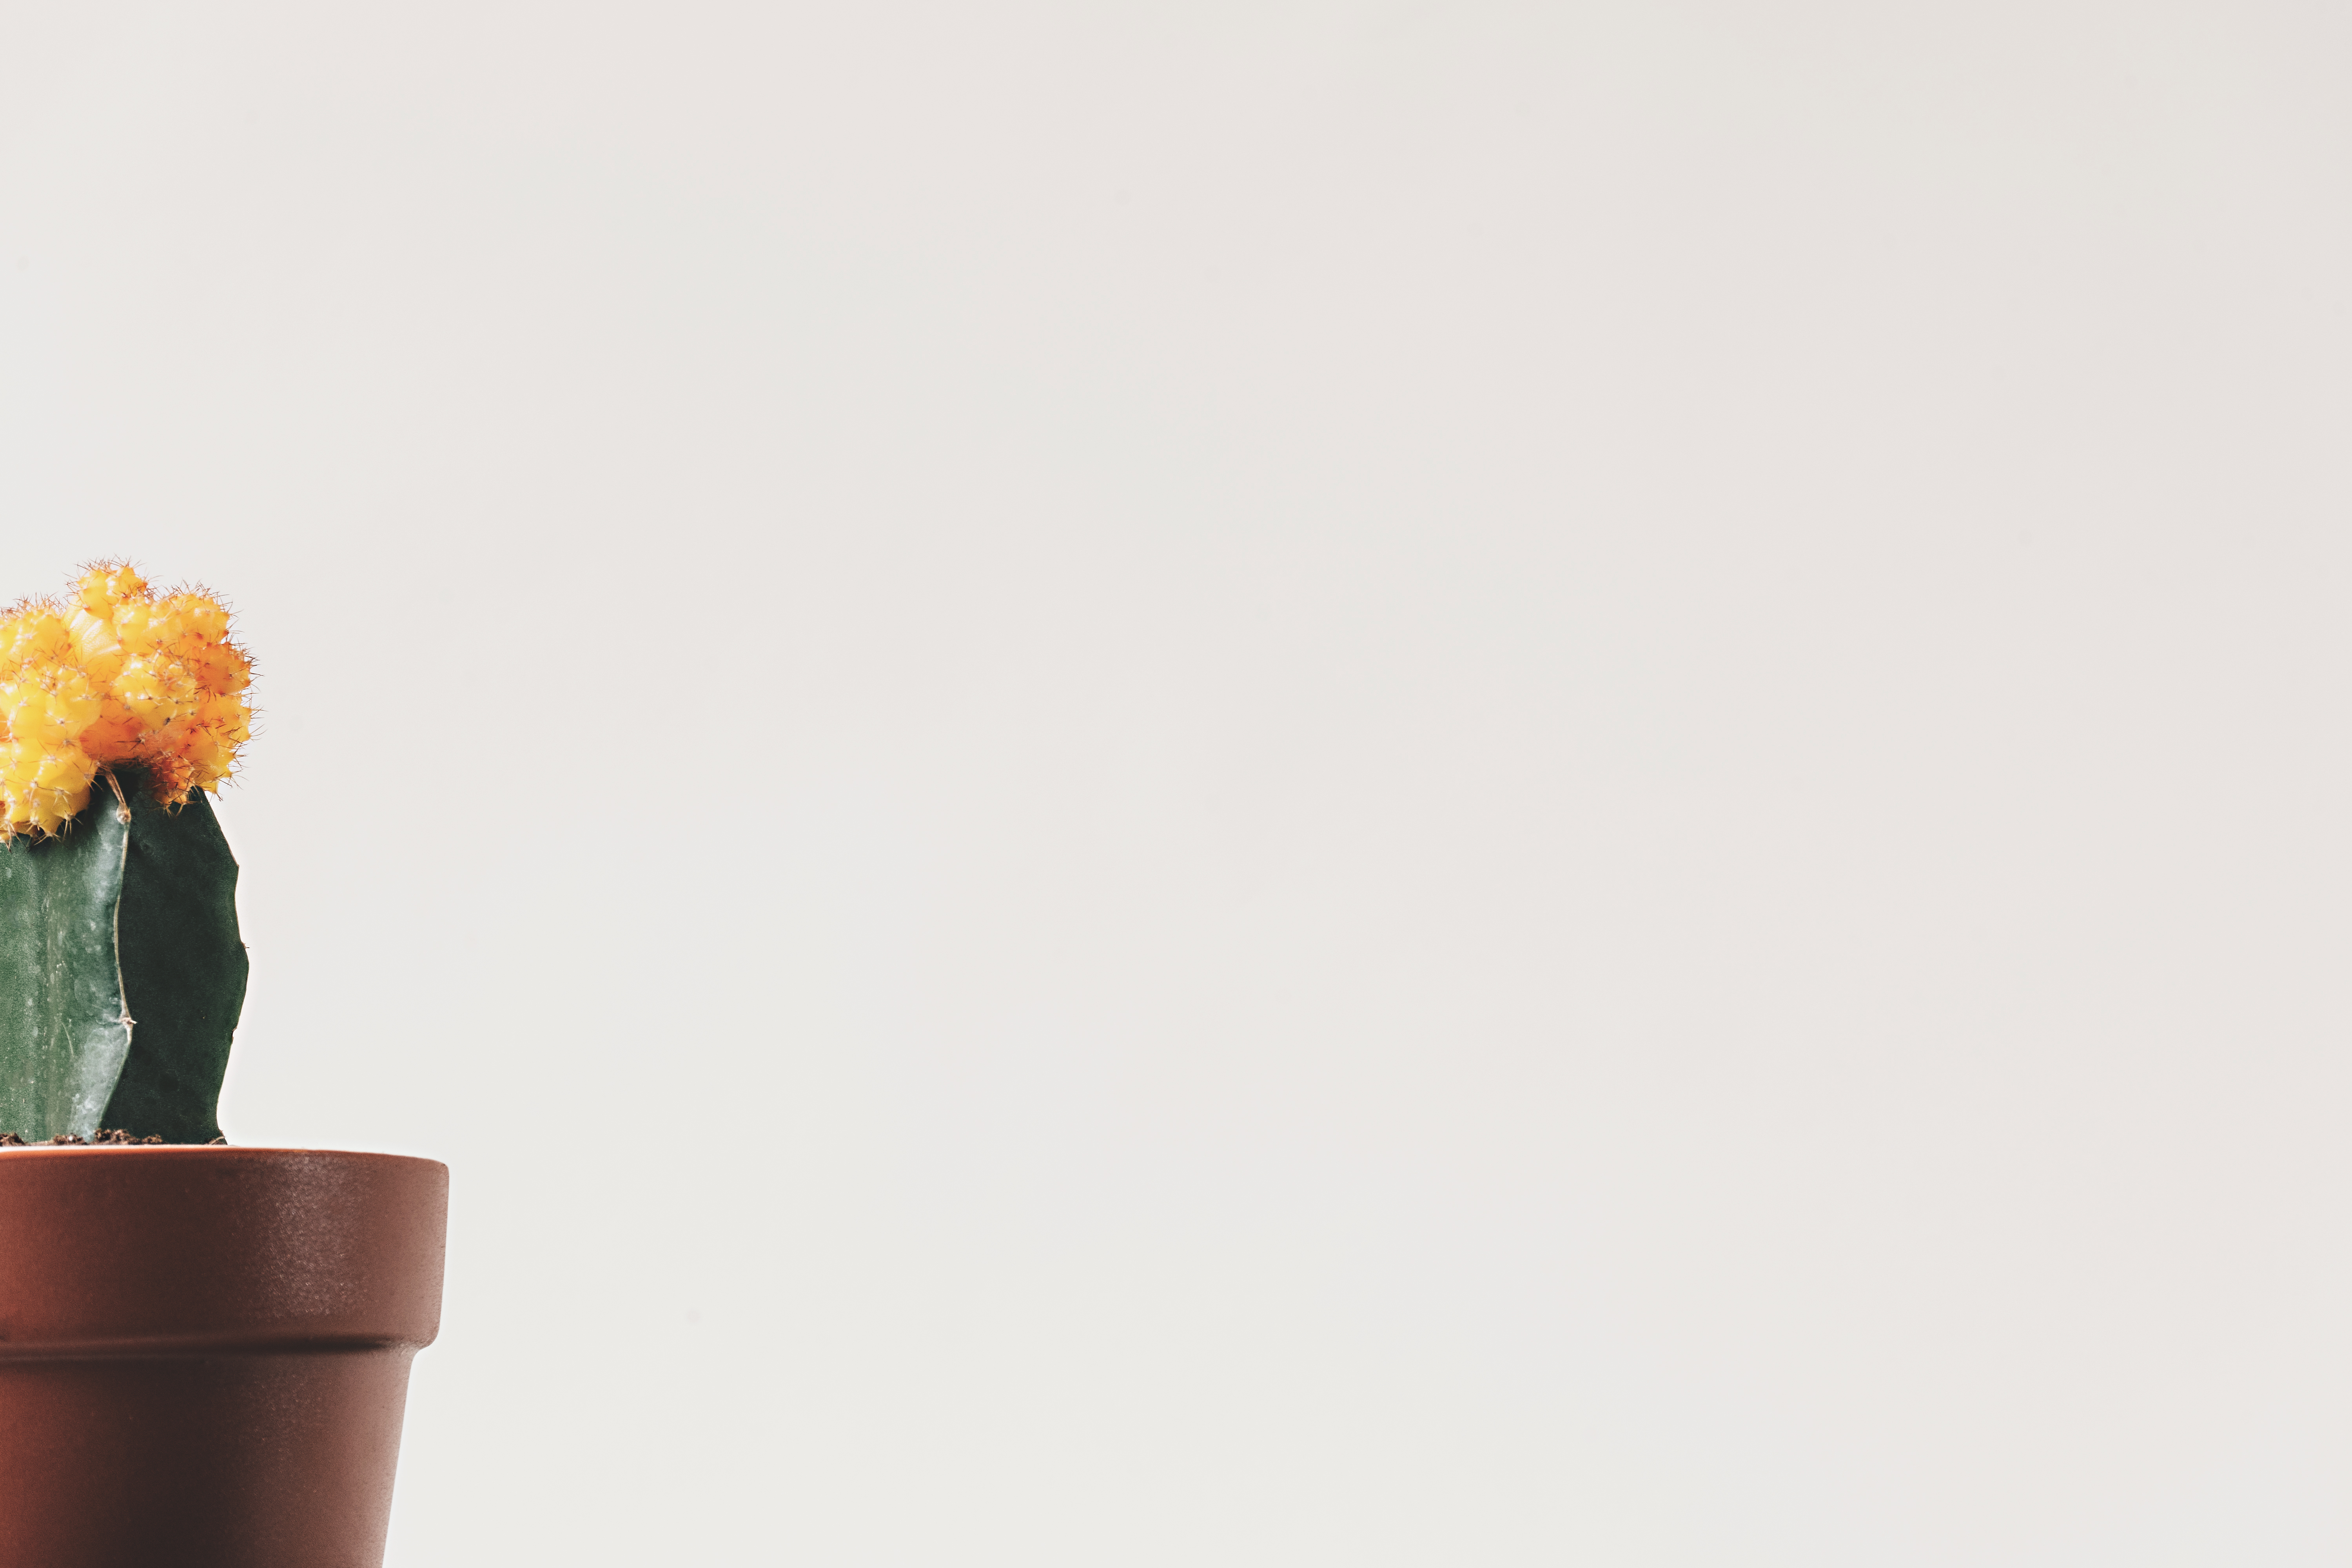
hand, plant, flower, lighting, flowering plant, land plant